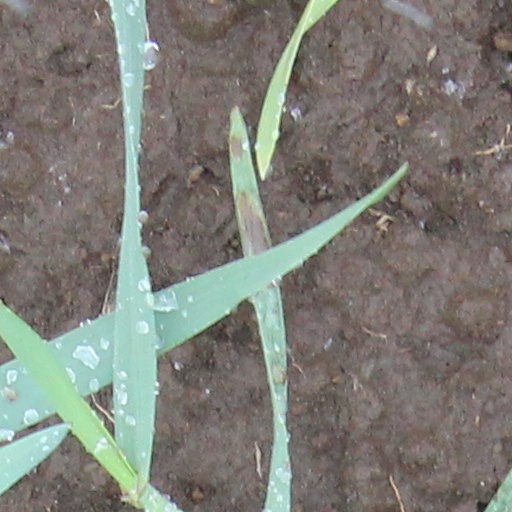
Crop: wheat